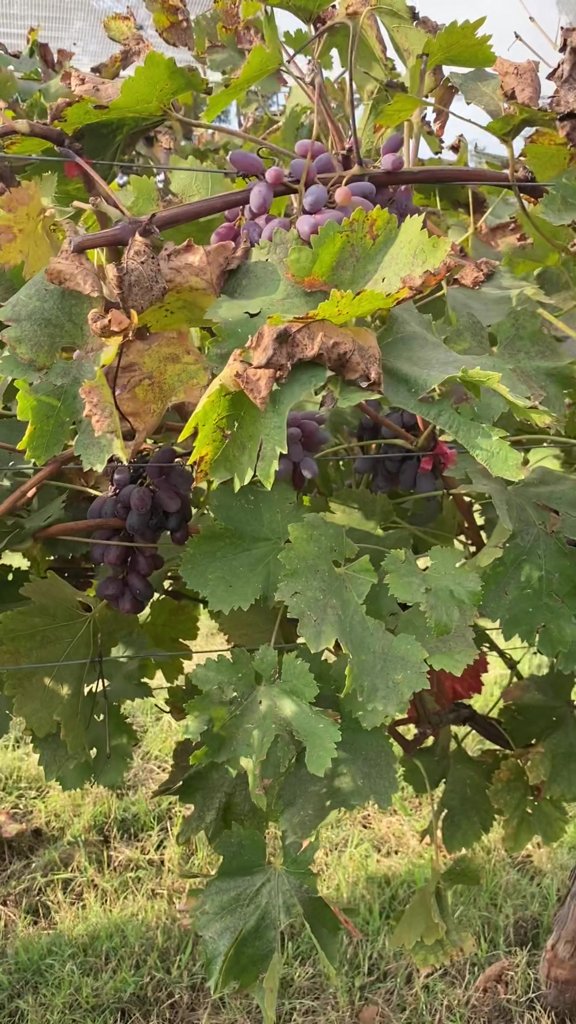
Berries visible: 71
Grape clusters: 4